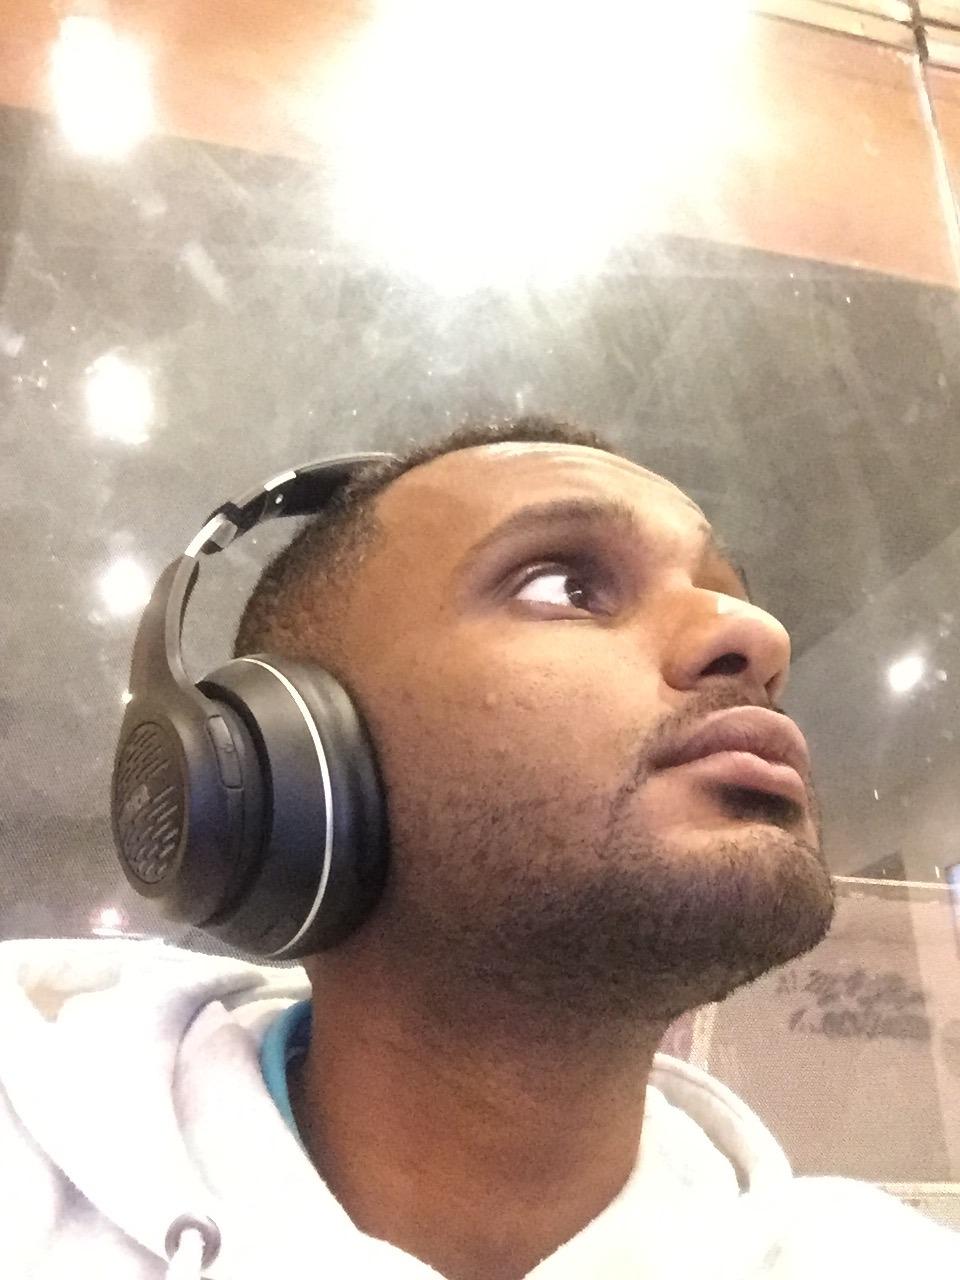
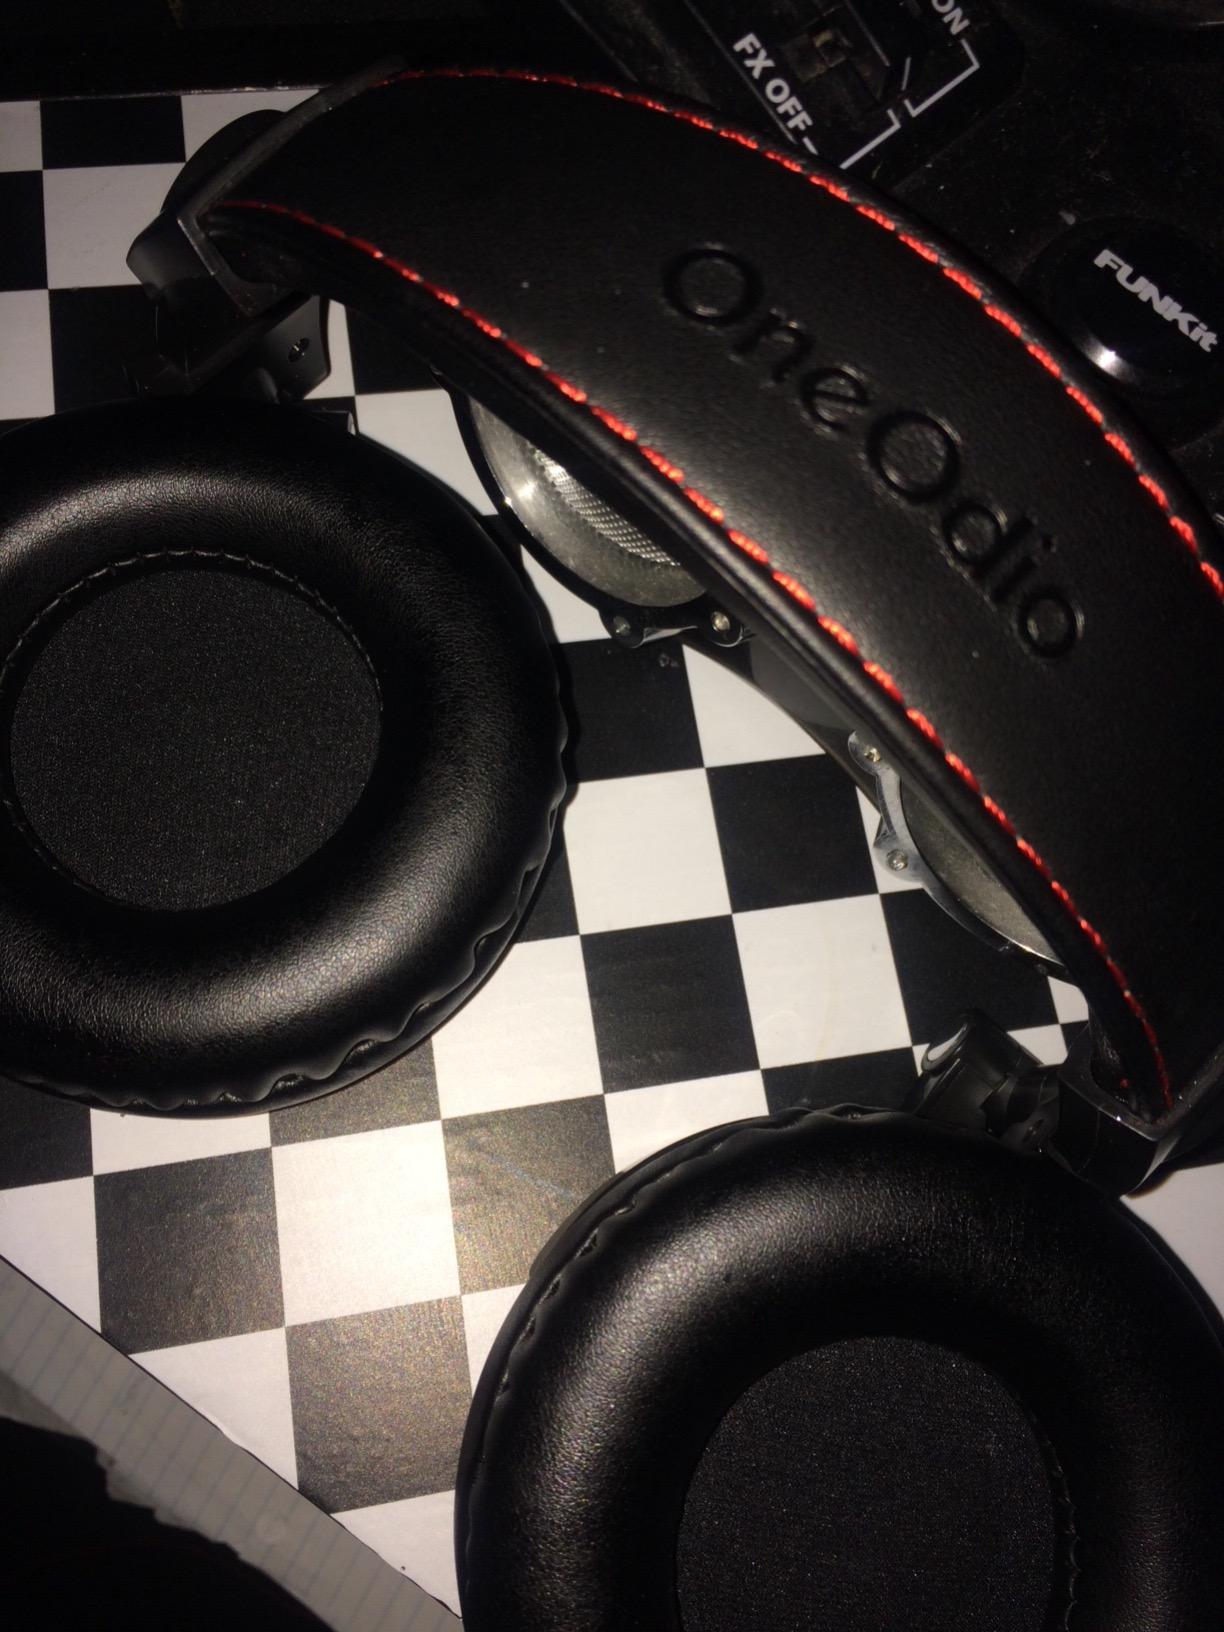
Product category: headphones
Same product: no